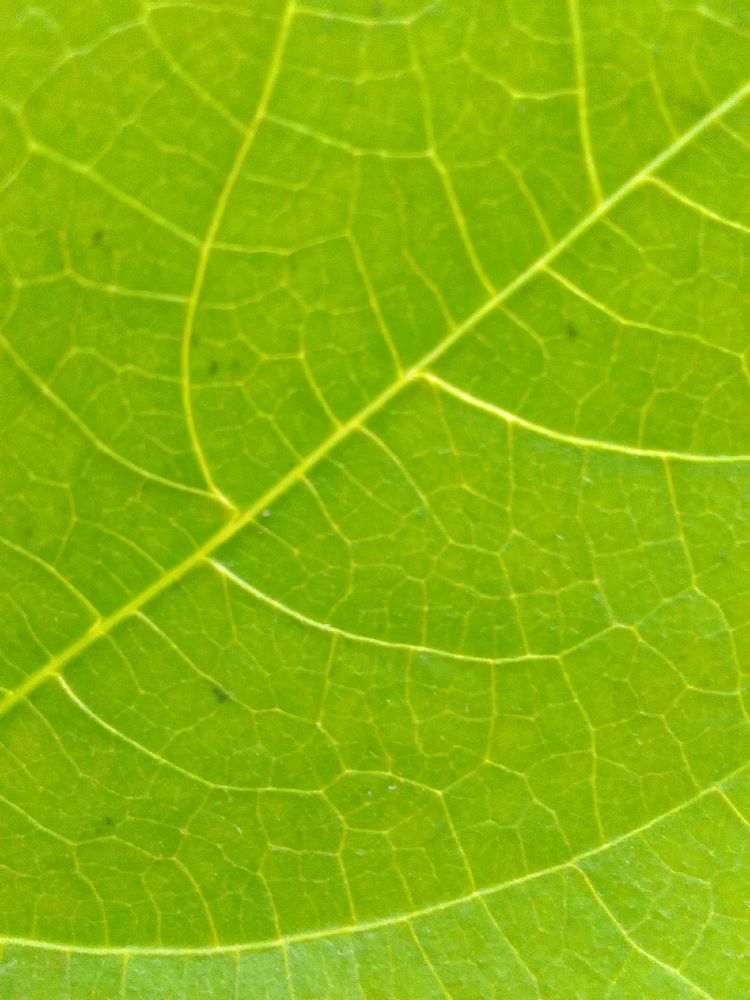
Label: healthy